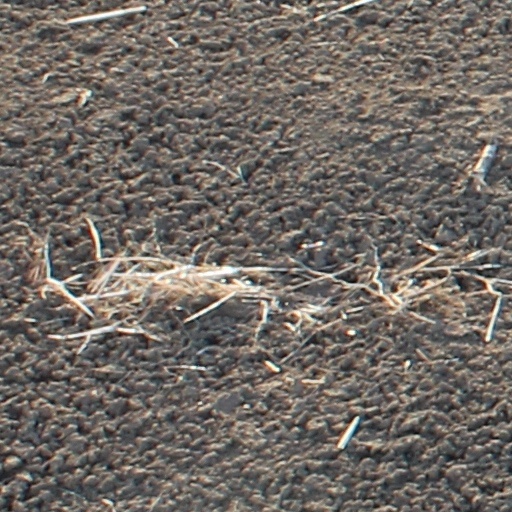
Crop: wheat